Beard

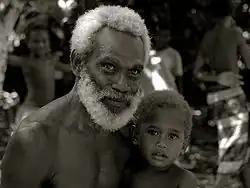
A bearded man with his grandson in East New Britain, Papua New Guinea

San Francisco Giants relief pitcher Brian Wilson, who claims not to have shaved since the 2010 All-Star Game, has grown a big beard that has become popular in MLB and with its fans. MLB Fan Cave presented a "Journey Inside Brian Wilson's Beard", which was an interactive screenshot of Wilson's beard, where one can click on different sections to see various fictional activities performed by small "residents" of the beard. The hosts on sports show sometimes wear replica beards, and the Giants gave them away to fans as a promo.